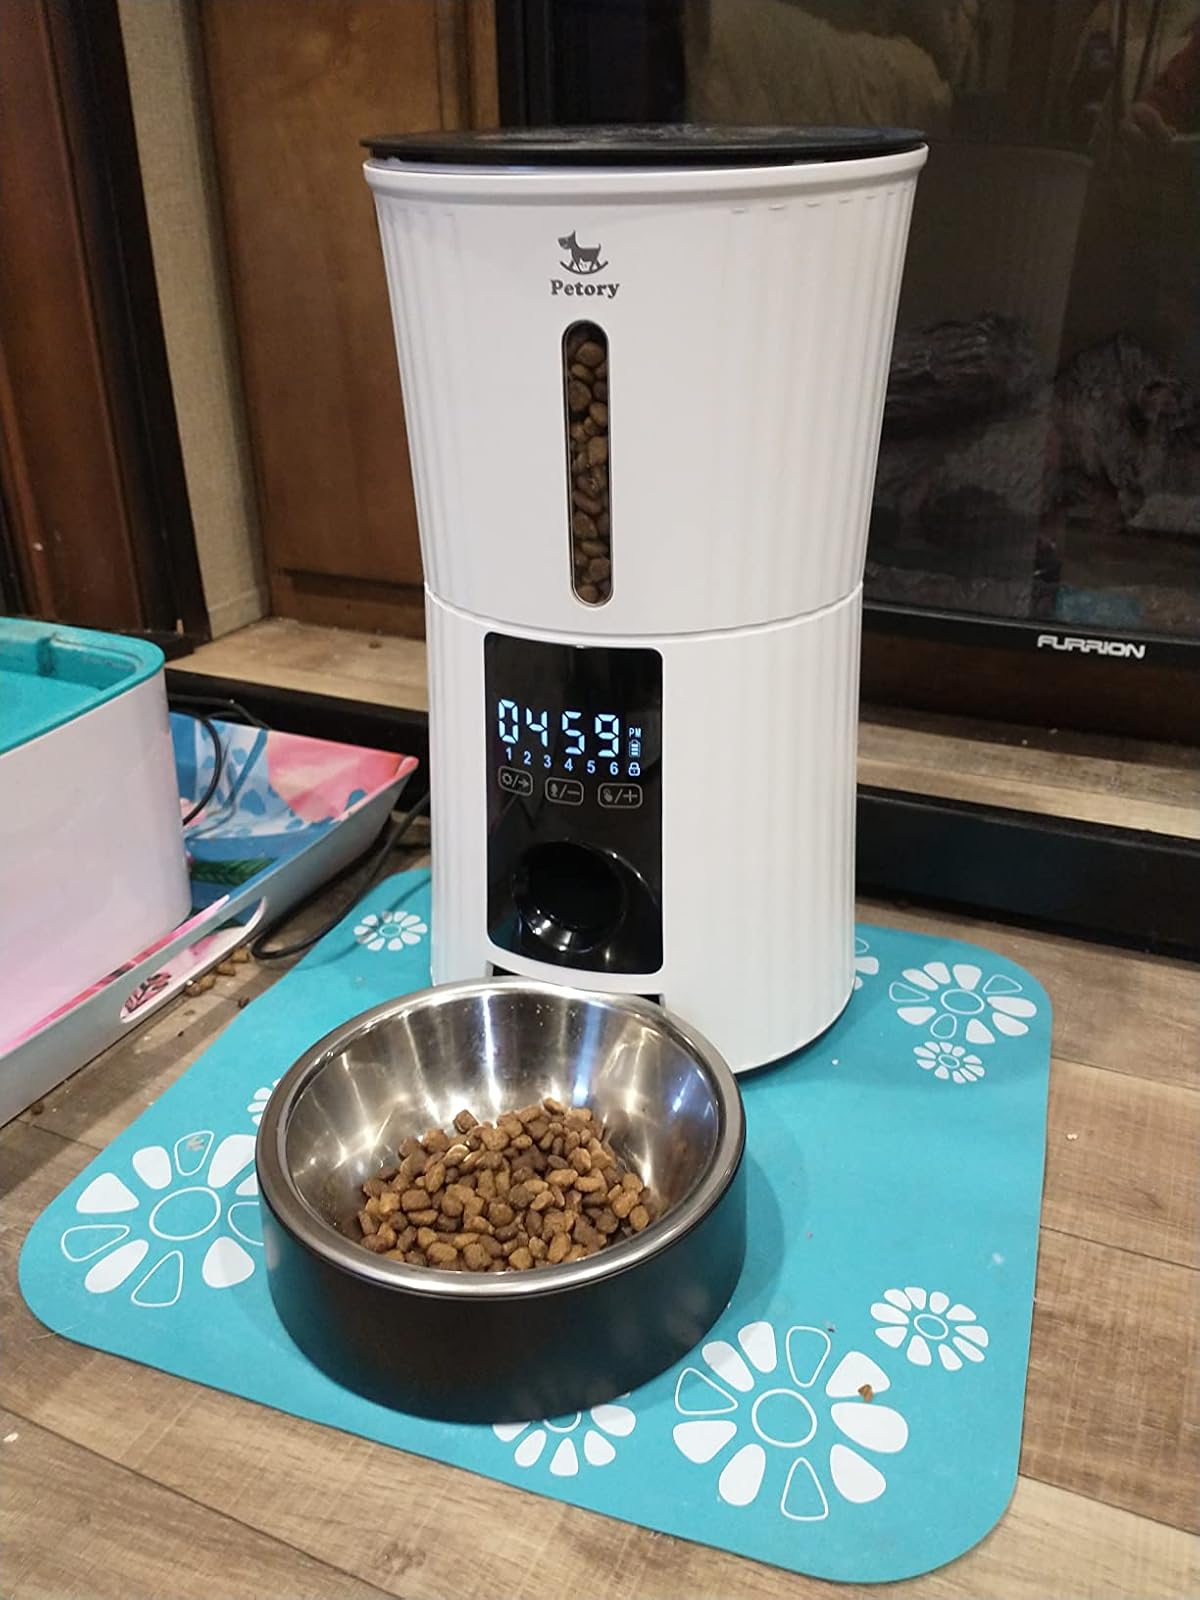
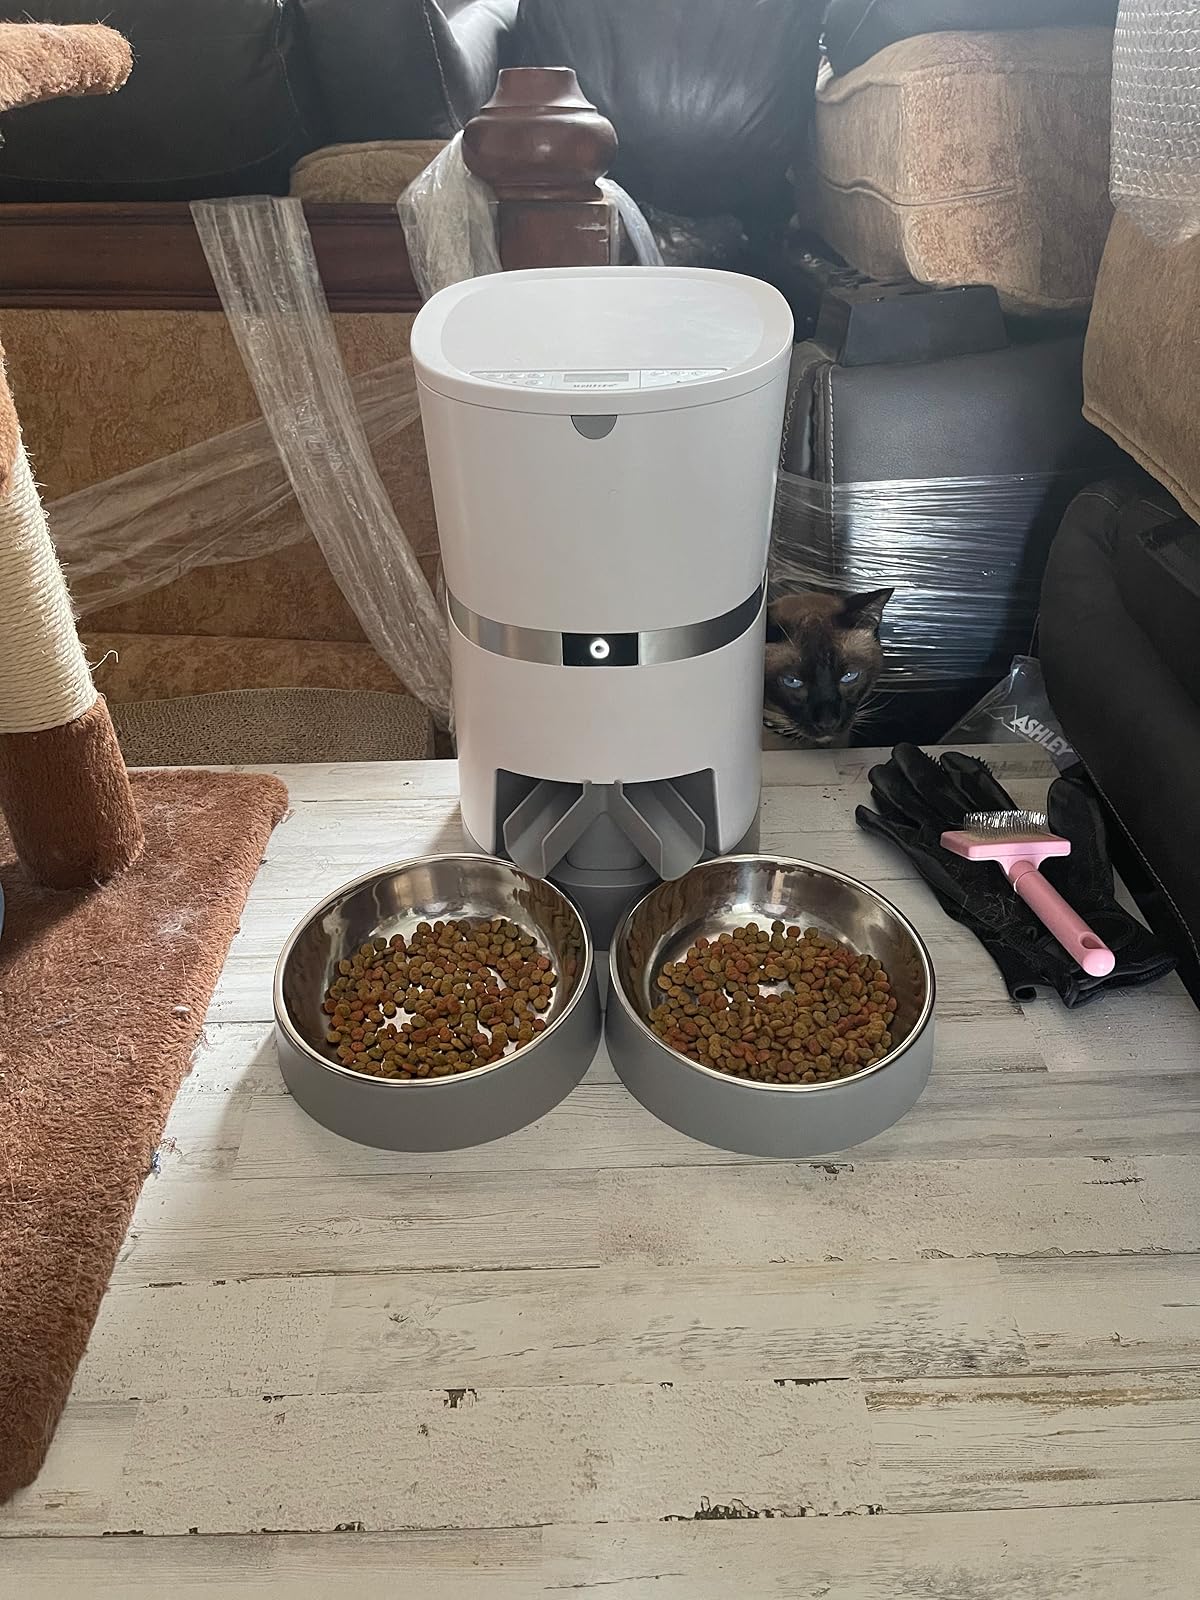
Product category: items_feeder
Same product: no